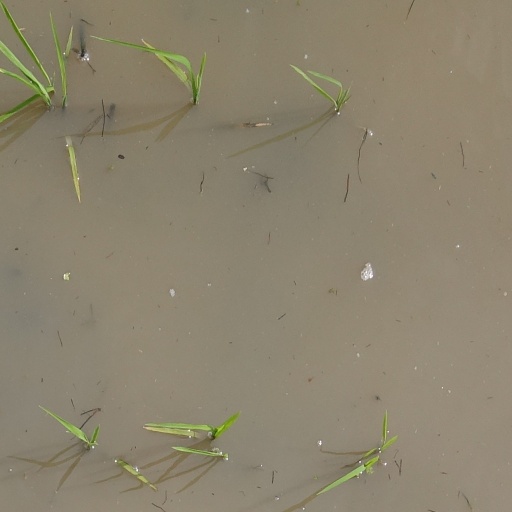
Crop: rice